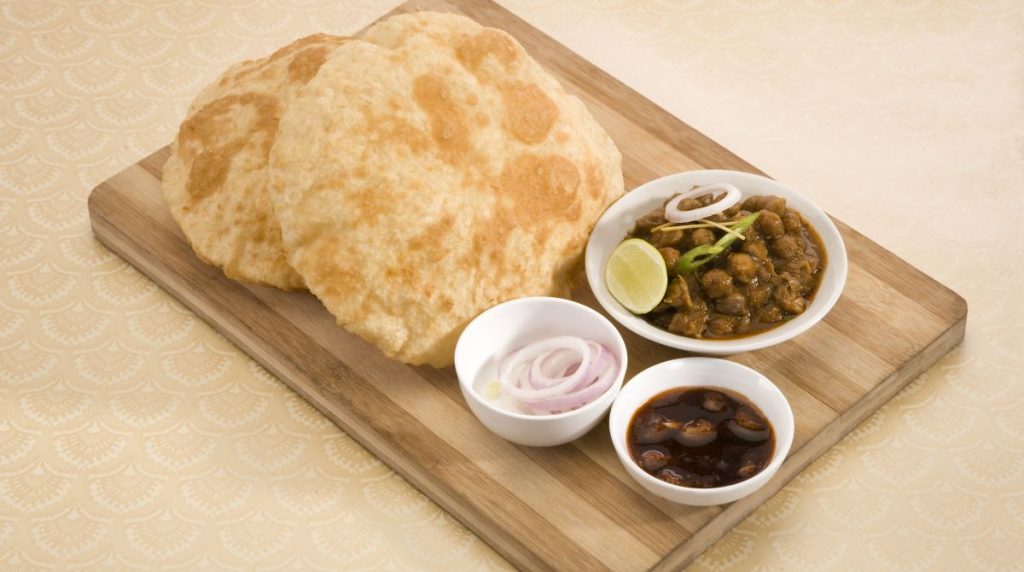
Dish: chole_bhature